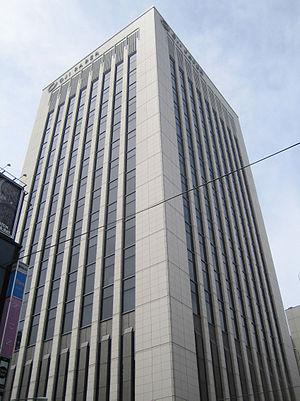
Oji Paper est une entreprise papetière japonaise. Elle est la 9ᵉ plus grande entreprise dans le secteur papetier en 2010, avec une production de 6 861 millions de tonnes.